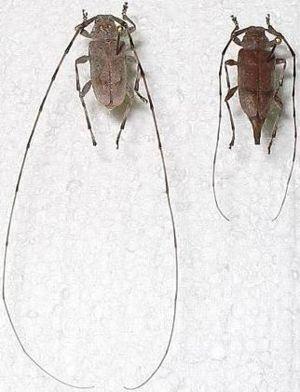
Acanthocinus est un genre de coléoptères de la famille des Cerambycidae.
Acanthocinus aedilis, communément appelé Acanthocine charpentier, est une espèce d'insectes coléoptères longicornes de la famille des Cerambycidae.